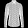
Label: Shirt